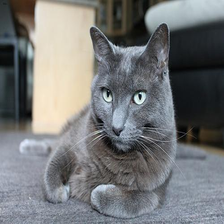
Species: cat
Breed: Russian Blue